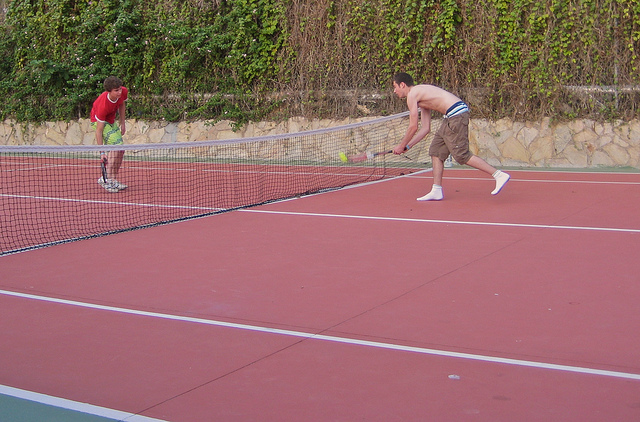
hai người đàn ông đang chơi tennis ở trên sân